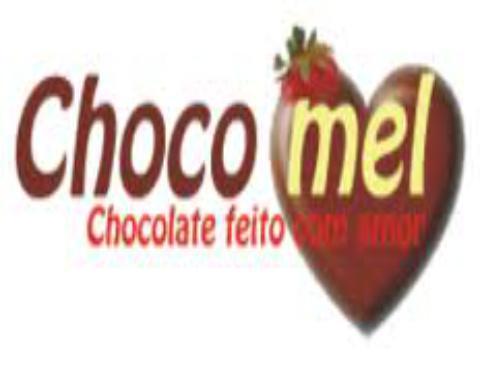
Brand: Chocomel
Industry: Food